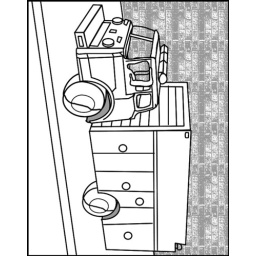
black white colour in fire truck